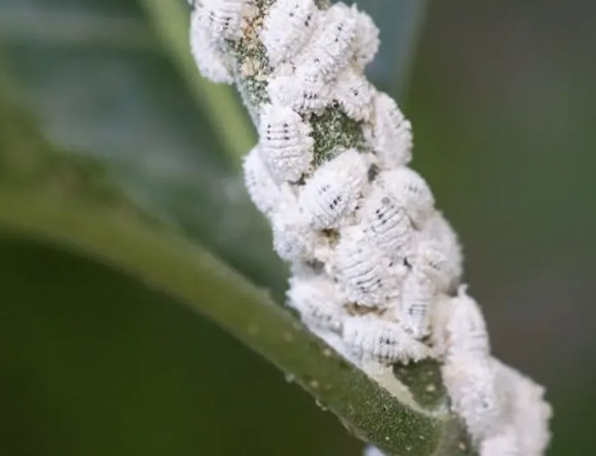
Label: mealybug_infestation